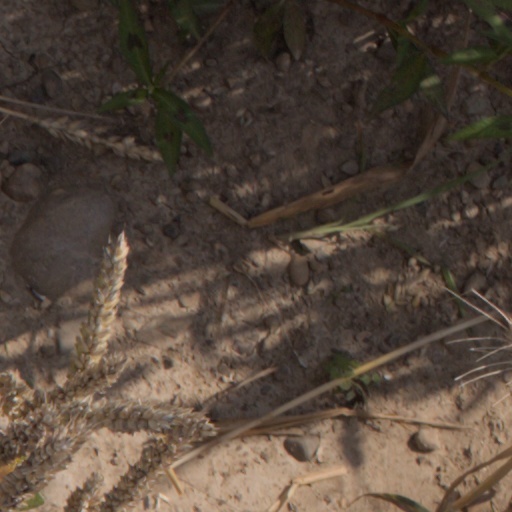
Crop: wheat